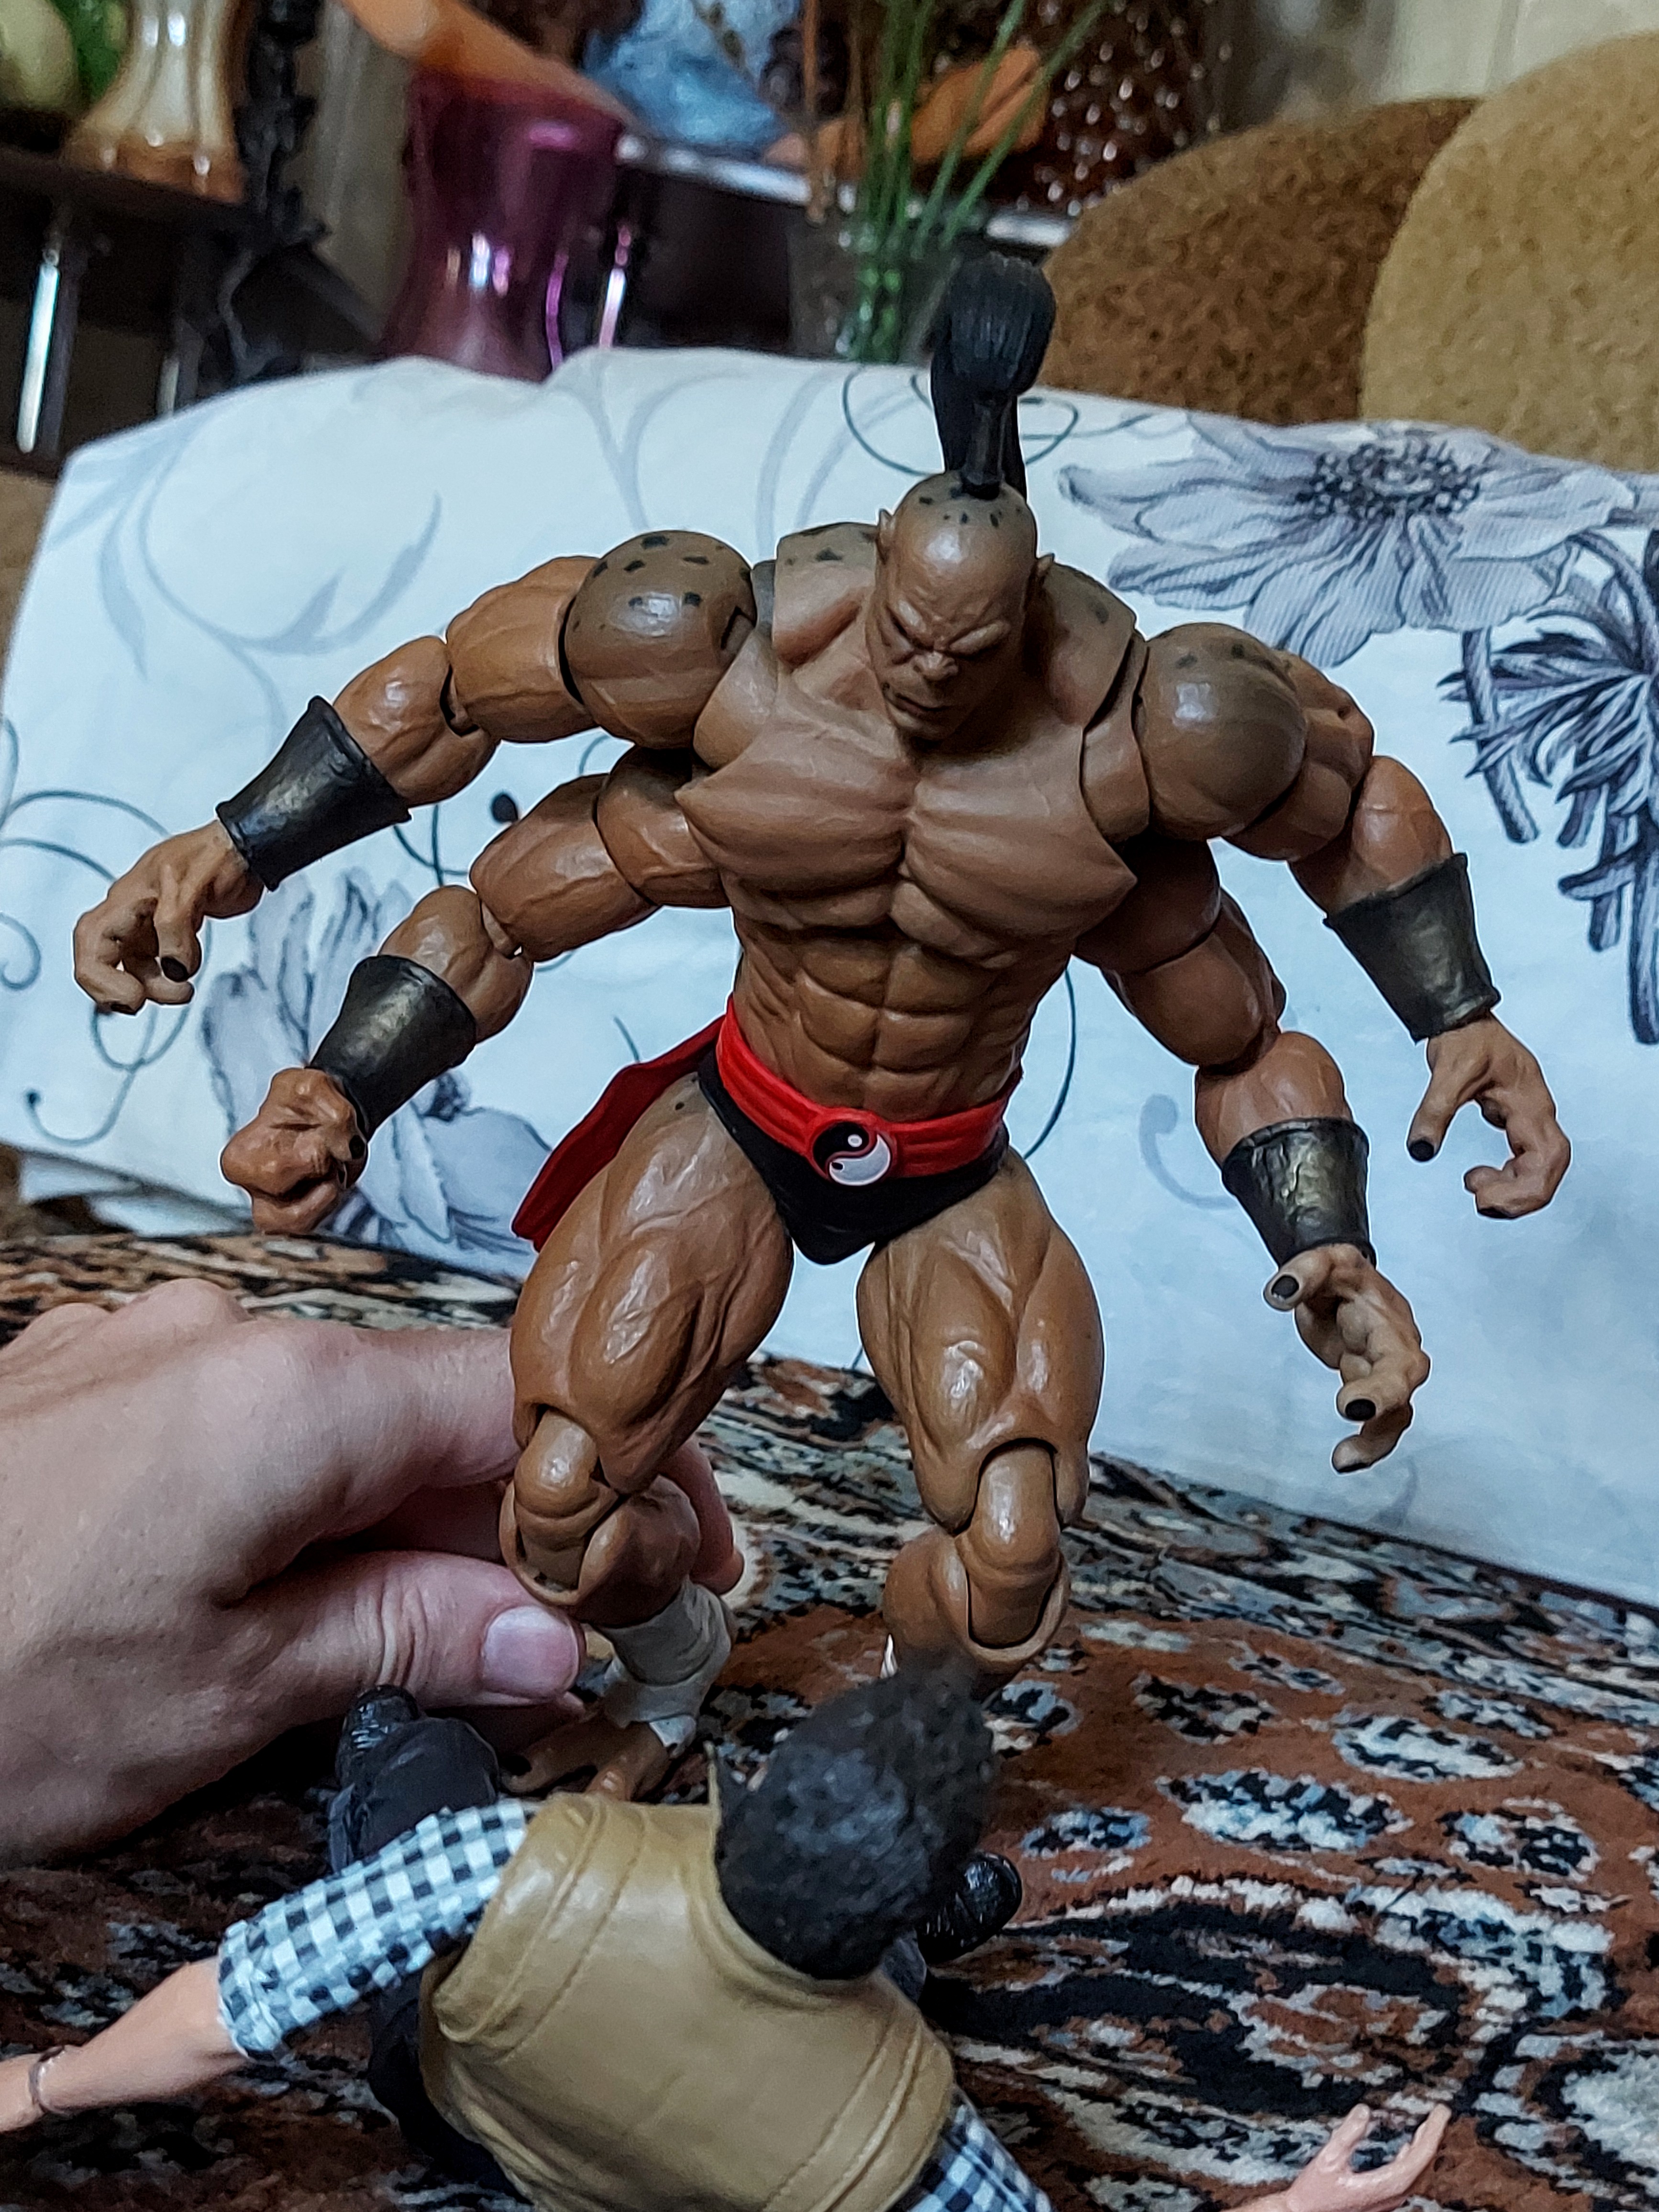
Shokan, storm, collectibles, warrior, fighter, action, figure, cartoon, art, chest, Barechested, toy, metal, bodybuilder, fictional character, event, fiction, flesh, action figure, collectable, competition event, hero, chair, wine glass, contact sport, houseplant, shorts, costume, sports, action film, championship, illustration, bodybuilding, mythology, comics